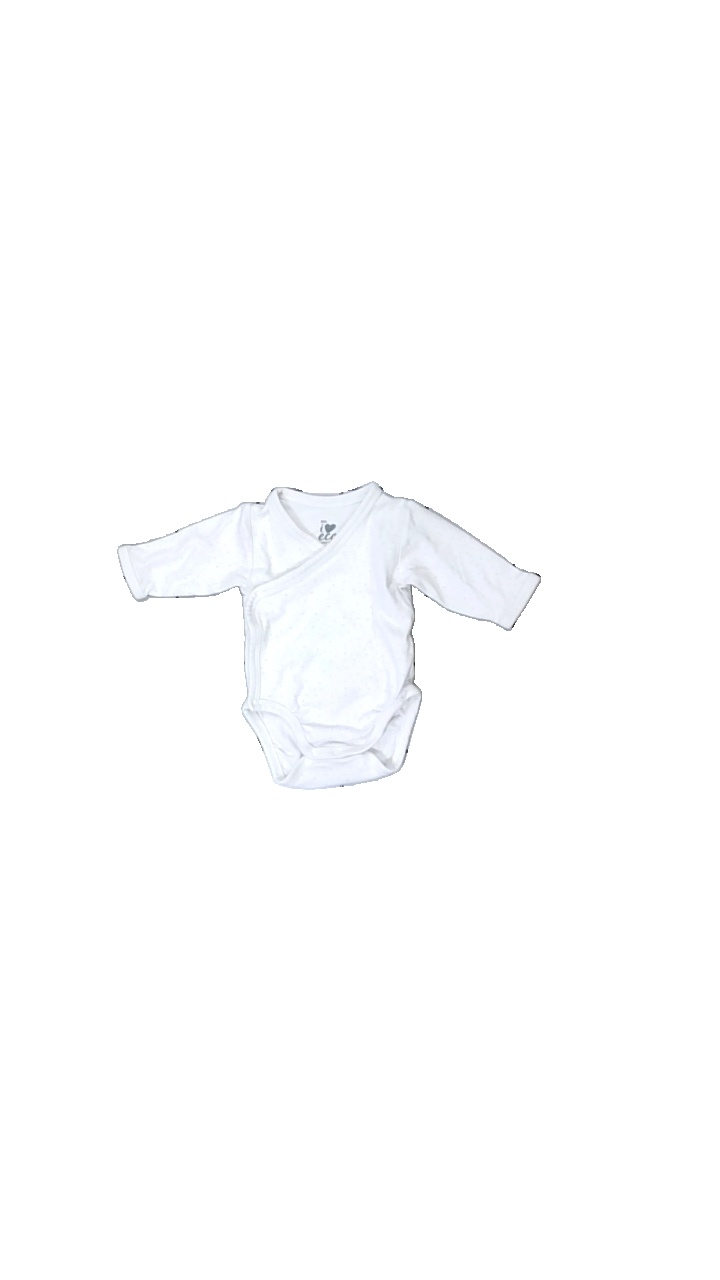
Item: Top (Children)
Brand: Mywear (ica)
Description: långärmad body med små stjärnor över hela
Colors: White, Pink
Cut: Regular
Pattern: Dots
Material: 100% cotton
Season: All
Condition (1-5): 5
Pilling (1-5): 5
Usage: Reuse
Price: <50